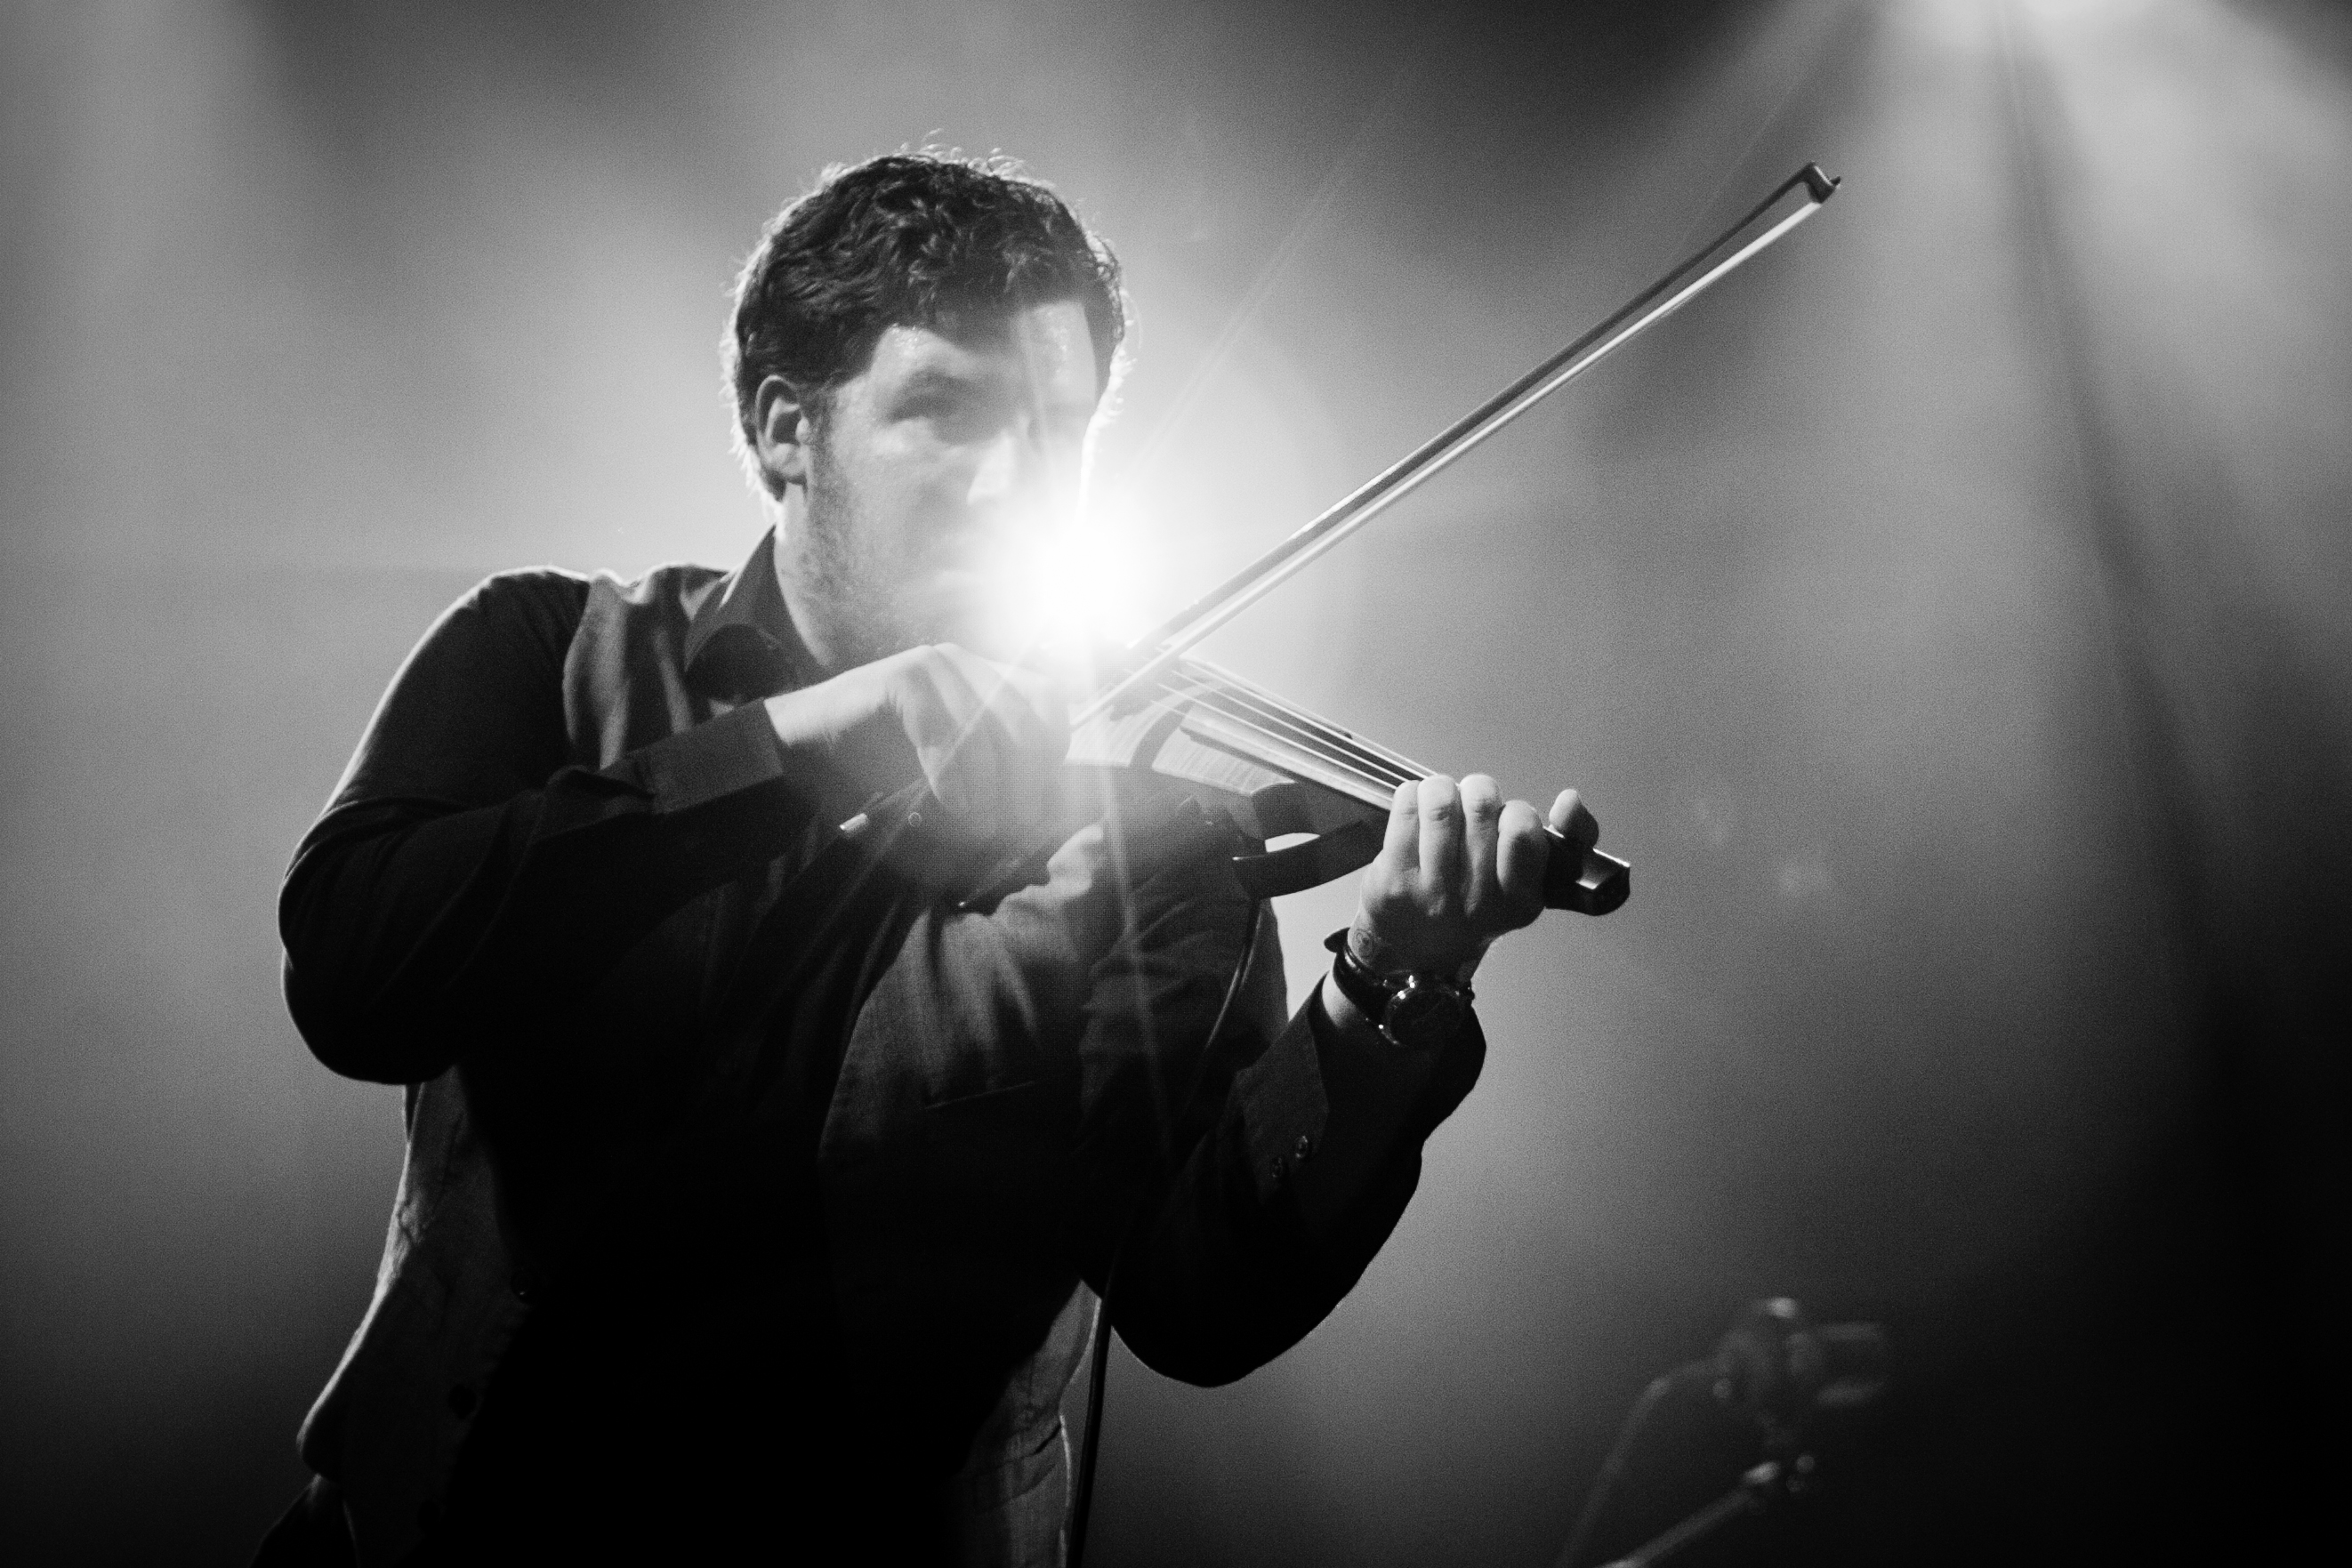
music, light, black and white, white, photography, guitar, concert, live, darkness, musician, black, monochrome, brussels, bruxelles, 2012, fete, musique, saintgilles, dan, san, dansan, performance, singing, guitarist, entertainment, monochrome photography, string instrument, film noir, bowed string instrument